David Morrissey

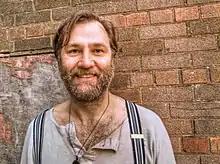
Morrissey during a "Macbeth" intermission in June 2011

Morrissey returned to television in 2002 playing Franny Rothwell, a factory canteen worker who wants to adopt his dead sister's son, in an episode of Paul Abbott's "Clocking Off". His performance was described as characteristically powerful in "The Independent". He also played tabloid journalist Dave Dewston in the four-part BBC serial "Murder", and prison officer Mike in the part-improvised single drama "Out of Control". He researched the latter part by shadowing prison officers in a young offenders' institution for a week. At the beginning of 2003, he played the role of Richie MacGregor in "This Little Life", a television drama about a mother who has to cope with her 16-week-premature baby. Morrissey researched premature births by speaking to paediatricians at the Royal Free Hospital in Hampstead.